Plant intelligence

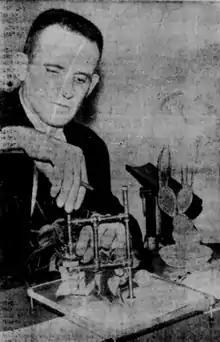
Cleve Backster in 1969

In the 1960s Cleve Backster, an interrogation specialist with the CIA, conducted research that led him to believe that plants can feel and respond to emotions and intents from other organisms including humans. Backster's interest in the subject began in February 1966 when he tried to measure the rate at which water rises from a philodendron's root into its leaves. Because a polygraph or "lie detector" can measure electrical resistance, which would alter when the plant was watered, he attached a polygraph to one of the plant's leaves. Backster stated that, to his immense surprise, "the tracing began to show a pattern typical of the response you get when you subject a human to emotional stimulation of short duration". His ideas about primary perception (plants responding to emotions and intents) became known as the "Backster effect".